Mexican Armed Forces

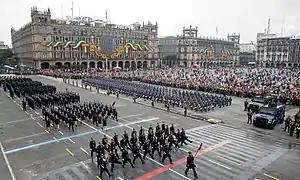
Military parade commemorating the 205th anniversary of the beginning of the Mexican War of Independence.

Several other military organizations exist that are independent of the Army and Navy command structures.